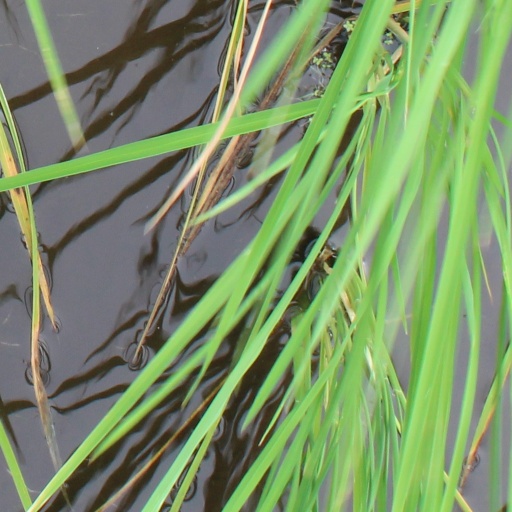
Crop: rice